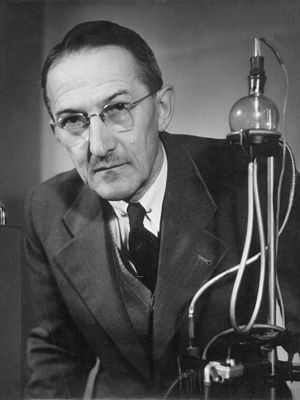
Jaroslav Heyrovský
Jaroslav Heyrovský var en tjekkisk kemiker og opfinder. Heyrovský var opfinderen af den polarografiske metode, og bagmanden bag den elektroanalytiske metode. Han modtog nobelprisen i kemi i 1959. Hans primære arbejdsområde var polarografi.